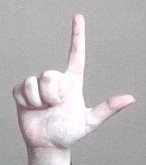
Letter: laam